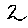
Label: 2